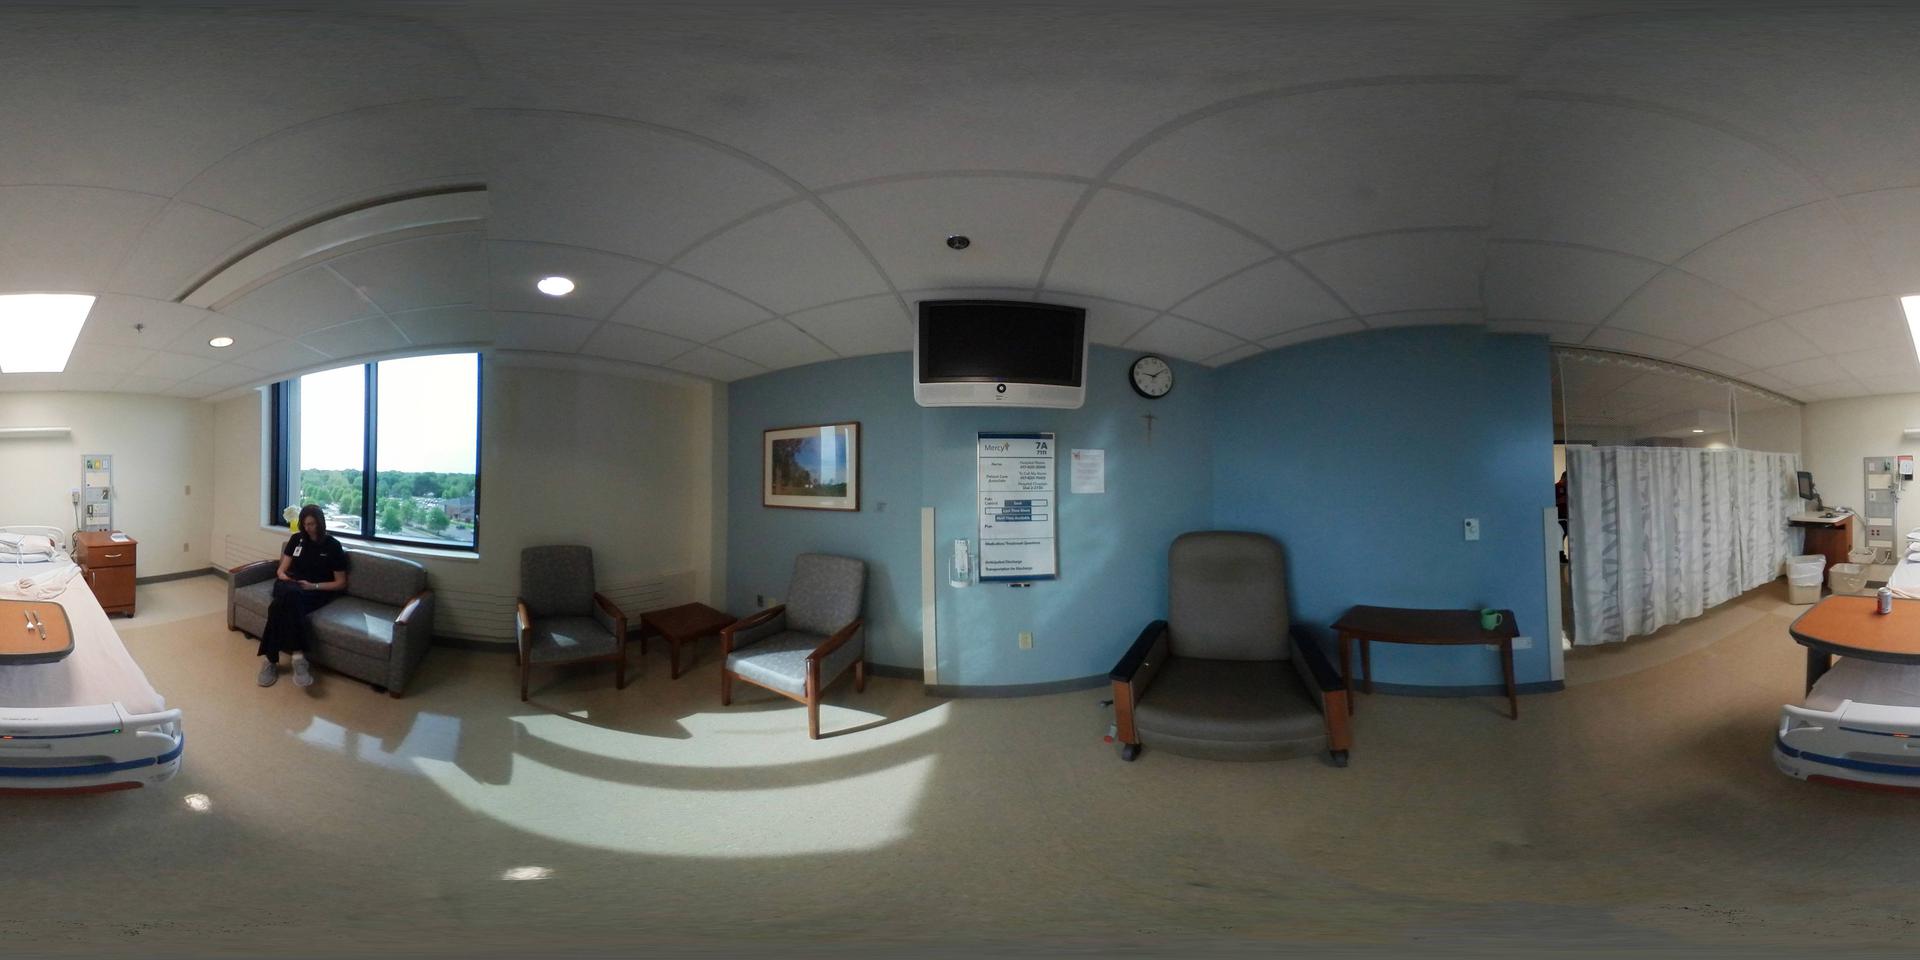
Referred object: The clock on the wall

Referred object: the wall-mounted television

Referred object: the recliner opposite the sofa by the window